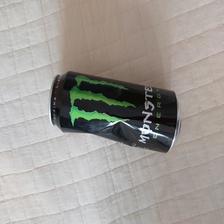
Label: cans